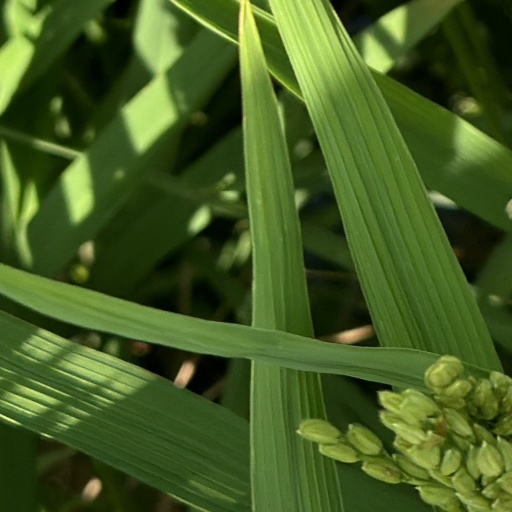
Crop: rice